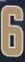
Number: 6